Holger Petersen (Danish businessman)

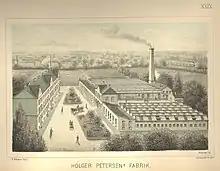
Holger Petersen's Textile Factory on Tagensvej

In 1878, Petersen and his brother John established a textile factory in Store Kongensgade. The factory relocated to larger premises on Tagensvej in 1883. The Tagensvej factory was later expanded several times. The activities comprised woolen textiles, ribbons and buttons. The factory was established as a separate company but was acquired by Holger Petersen's trading house after his death in 1917. The company established a subsidiary in Stockholm in 1889 and opened a factory in Malmö in 1893. The Malmö factory was turned into a separate company in 1894 under the name Fabriksaktiebolaget Skandinavien.